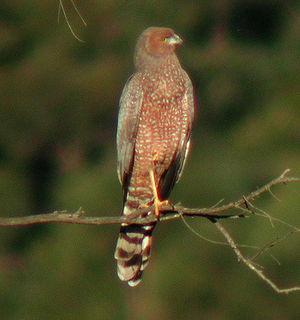
Le Busard tacheté est une espèce d'oiseaux de la famille des Accipitridae. D'après le Congrès ornithologique international, elle est monotypique.
Ceci est une liste des oiseaux endémiques ou quasi-endémiques d'Australie.